Malta Protectorate

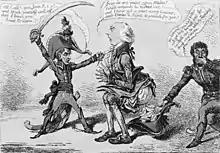
1803 cartoon about the evacuation of Malta

During the Maltese uprising against the French, the Maltese people formed a National Assembly as a provisional government. Messengers were sent to the British fleet in Sicily for help, and a British convoy consisting of 13 battered ships under Captain Sir James Saumarez appeared off the island in late September 1798.